Kiri Te Kanawa

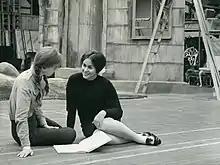
Te Kanawa (right),

Te Kanawa was born Claire Mary Teresa Rawstron in Gisborne, New Zealand, to Māori butcher Tieki "Jack" Wawatai and to Mary Noeleen Rawstron, who was the daughter of Irish immigrants. Wawatai was already married to Apo, the daughter of the Rev. Poihipi Kōhere. Rawstron's mother insisted the baby be given up for adoption. Te Kanawa was adopted as an infant by Thomas Te Kanawa, the owner of a successful trucking business, and his wife Nell. Kiri Te Kanawa's adoptive family is Ngāti Maniapoto.